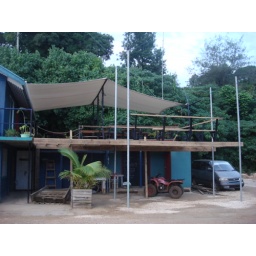
Note the sail type roof in the background - that will expand over the new deck.